Alien Carnage

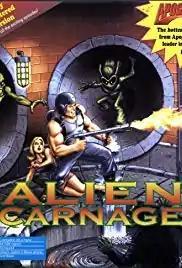

Alien Carnage, originally released as Halloween Harry, is a side-scrolling platform game developed by Interactive Binary Illusions and SubZero Software, and distributed by Apogee Software. The game features 256-colour VGA graphics and background music in MOD format. "Alien Carnage" is composed of four episodes. The first episode was released as shareware, and the rest were distributed commercially. In May 2007, John Passfield and 3D Realms released "Alien Carnage" as freeware. In 2014, the game was re-released with Windows support.